Ferdinand Foch

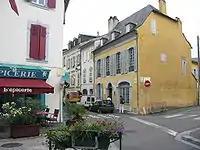
Foch's birthplace in Tarbes

Ferdinand Foch was born in Tarbes, a municipality in the department of Hautes-Pyrénées, in southwestern France, into a modest, devout, middle-class Catholic family. His last name reflects the ancestry of his father, a civil servant from Valentine, a village in Haute-Garonne, whose lineage may trace back to 16th-century Alsace. From a young age, he loved to study and work, showed great interest in military history and strategy, and was an avid reader of military literature. He attended school in Tarbes, Rodez, Gourdan-Polignan and at the Jesuit in Saint-Étienne before attending the Jesuit in Metz. A professor there once said of Foch, "A geometric mind, he is made for the Polytechnique." His brother, Germain Foch, became a Jesuit priest, which may have hindered Foch's rise in the French Army since the Republican government of France was anti-clerical.